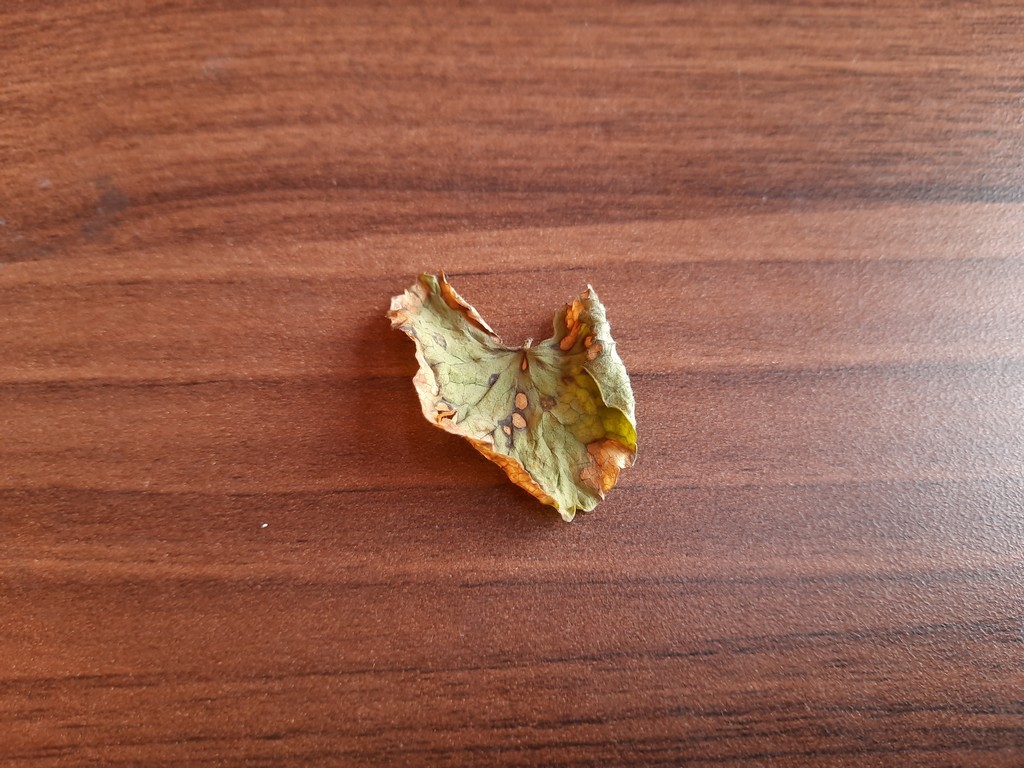
Label: Dried